George Washington's Farewell Address

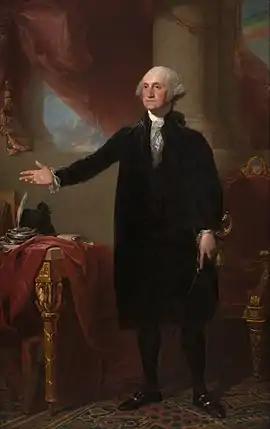
A 1796 portrait of George Washington by Gilbert Stuart

The thought of the United States without George Washington as its president caused concern among many Americans. Thomas Jefferson disagreed with many of Washington's policies and later led the Democratic-Republicans in opposition to many Federalist policies, but he joined his political rival Alexander Hamilton, leader of the Federalists, in convincing Washington to delay his retirement and serve a second term. The two men feared that the nation would be torn apart without his leadership. Washington most likely referred to this when he told the American people that he had wanted to retire before the last election, but he was convinced by people who were, in his words, "entitled to my confidence" that it was his duty to serve a second term.